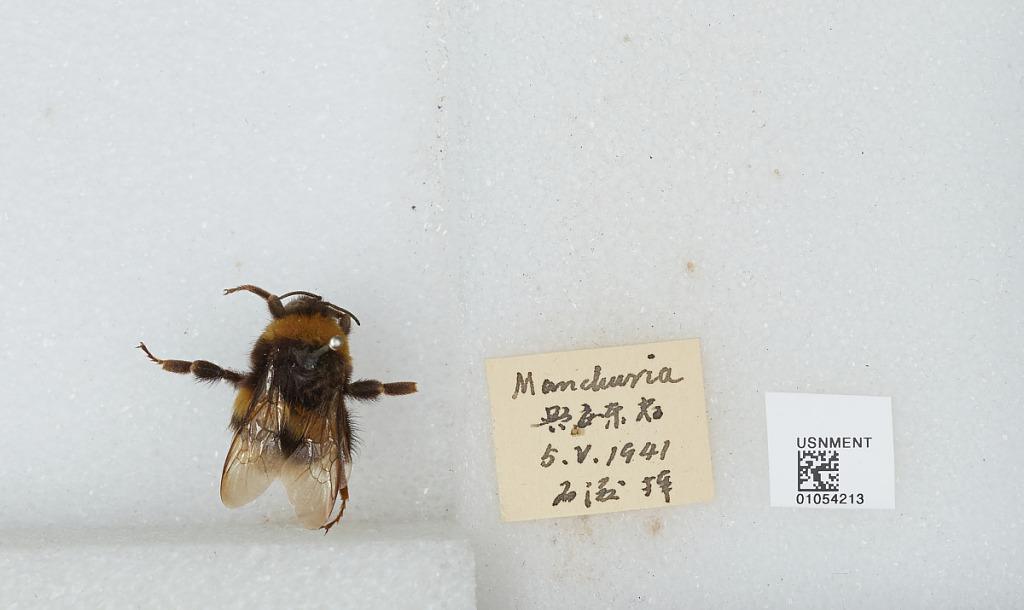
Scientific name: Bombus sp.
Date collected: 1941-5-5
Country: China
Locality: Manchuria